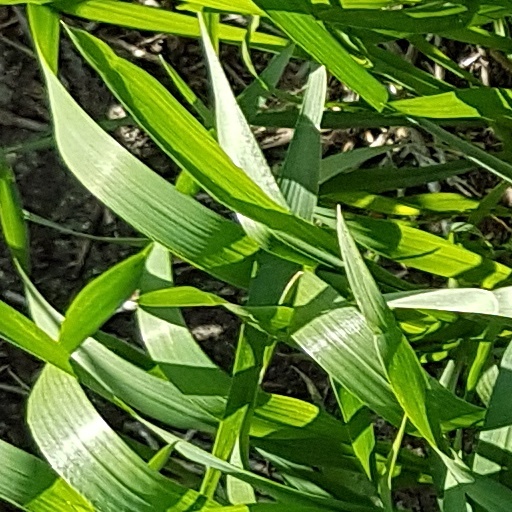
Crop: wheat